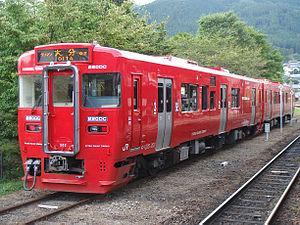
La ligne principale Kyūdai est une ligne ferroviaire du nord-est de l'île de Kyūshū au Japon. Elle relie la gare de Kurume dans la préfecture de Fukuoka à la gare d'Ōita dans la préfecture d'Ōita. La ligne est exploitée par la compagnie JR Kyushu.